History of ethanol fuel in Brazil

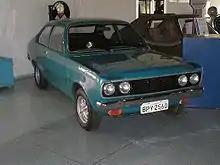
A Dodge 1800 was the first prototype engineered with a neat ethanol-only engine. Exhibit at the "Memorial Aeroespacial Brasileiro", CTA, São José dos Campos.

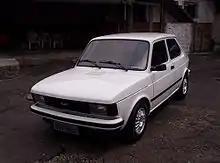
The Brazilian Fiat 147 was the first modern automobile launched to the market capable of running on neat hydrous ethanol fuel (E100).

After testing in government fleets with several prototypes developed by local subsidiaries of Fiat, Volkswagen, GM, and Ford, and compelled by the second oil crisis, the first 16 gasoline stations began supplying hydrous ethanol in May 1979 for a fleet of 2,000 neat ethanol adapted vehicles, and by July, the Fiat 147 was launched to the market, becoming the first modern commercial neat ethanol-powered car (E100) sold in the world. Brazilian carmakers modified gasoline engines to support hydrous ethanol characteristics. Changes included compression ratio, amount of fuel injected, replacement of materials subject to corrosion by ethanol, use of colder spark plugs suitable for dissipating heat due to higher flame temperatures, and an auxiliary cold-start system that injects gasoline from a small tank to aid cold starting. Six years later, approximately 75% of Brazilian passenger cars were manufactured with ethanol engines.